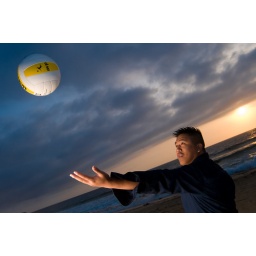
Johnny-Rey gets ready to rock it in a dress shirt. Hardcore.